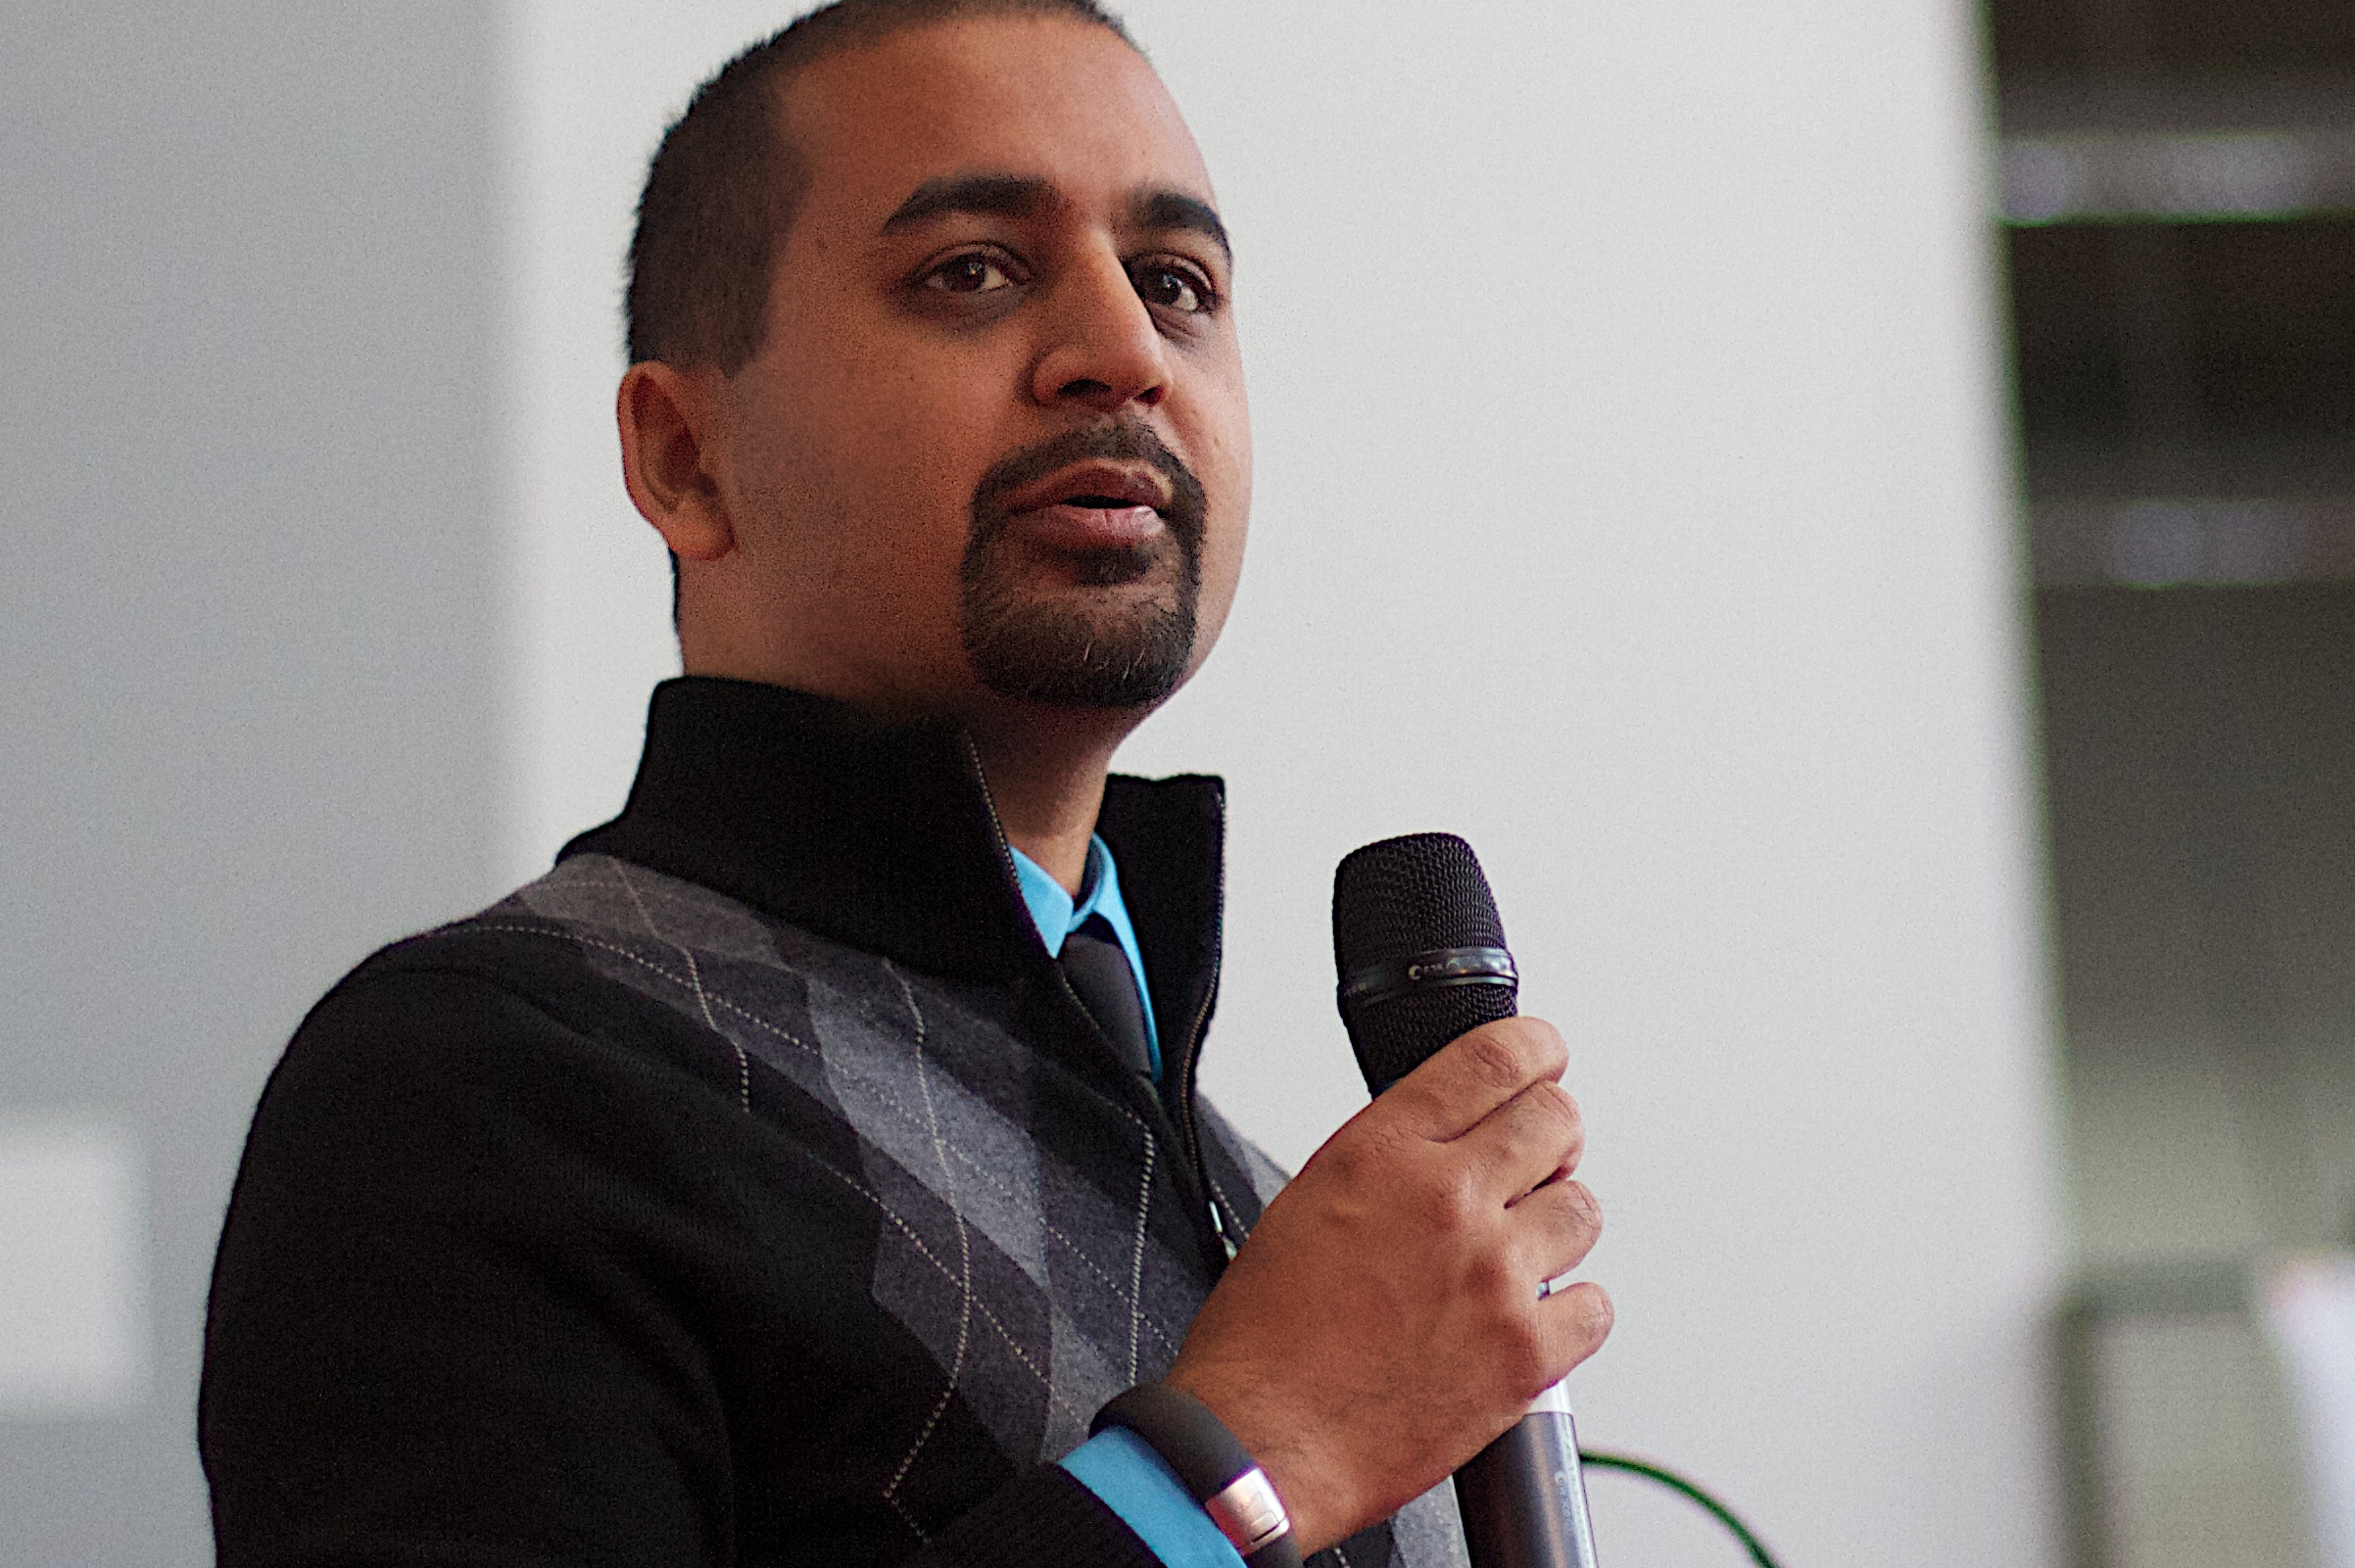
person, speech, mozfest, facial hair